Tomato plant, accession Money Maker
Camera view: horizontal (90 deg, fisheye); turntable rotation: 180 degrees
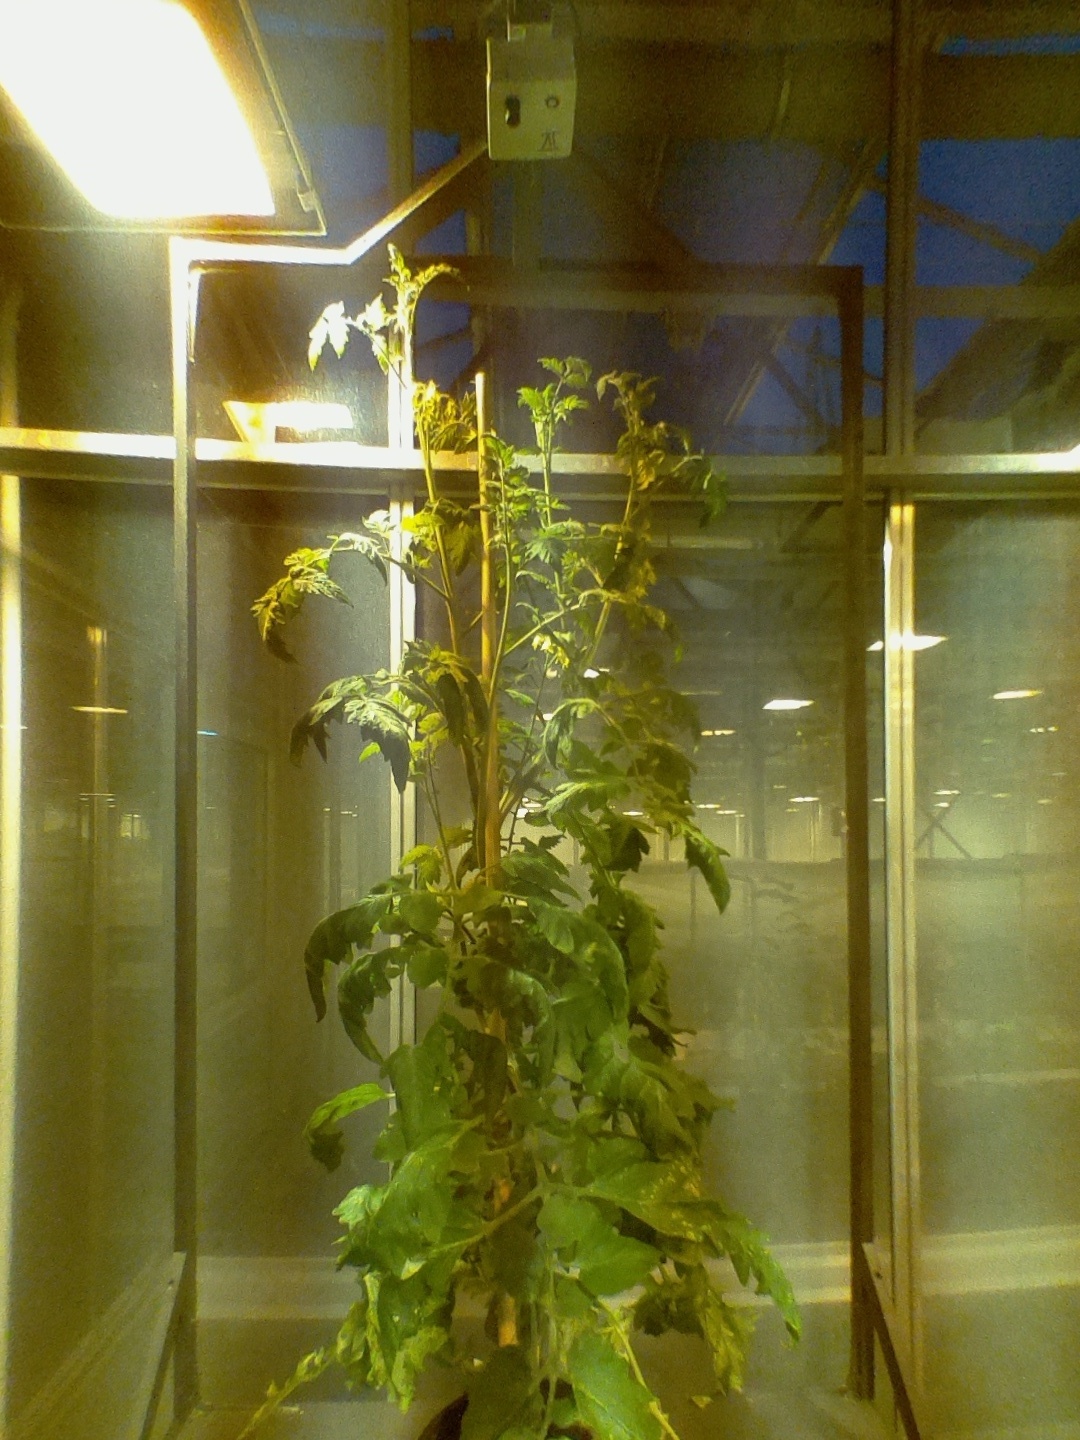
BBCH growth stage 72: 20%-30% of final fruit size